History of Plasencia

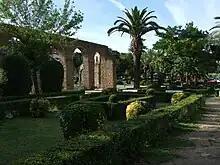
Santo Antão Park and aqueduct

After the end of the civil war, hunger and poverty continued in the city to the degree that, as in the rest of Spain, rationing of basic food and hygiene products was imposed, a situation that would continue throughout the 1940s. The most relevant industrial activity in the city in the early days of Francoism was the production of flour in the mills along the river and bread in the numerous bakeries. There were also soap and brick industries.